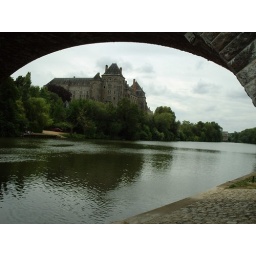
The Abbey from the river framed by the bridge